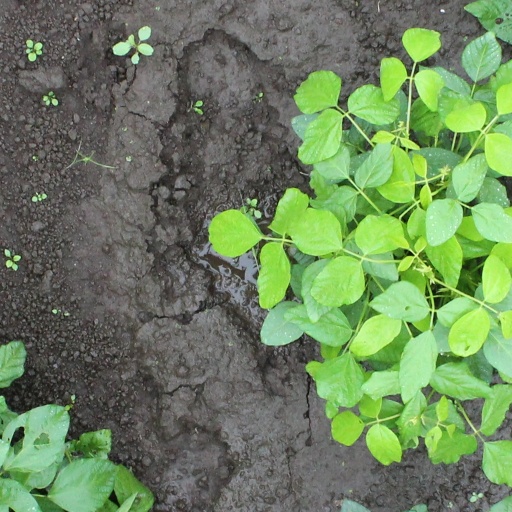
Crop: soybean